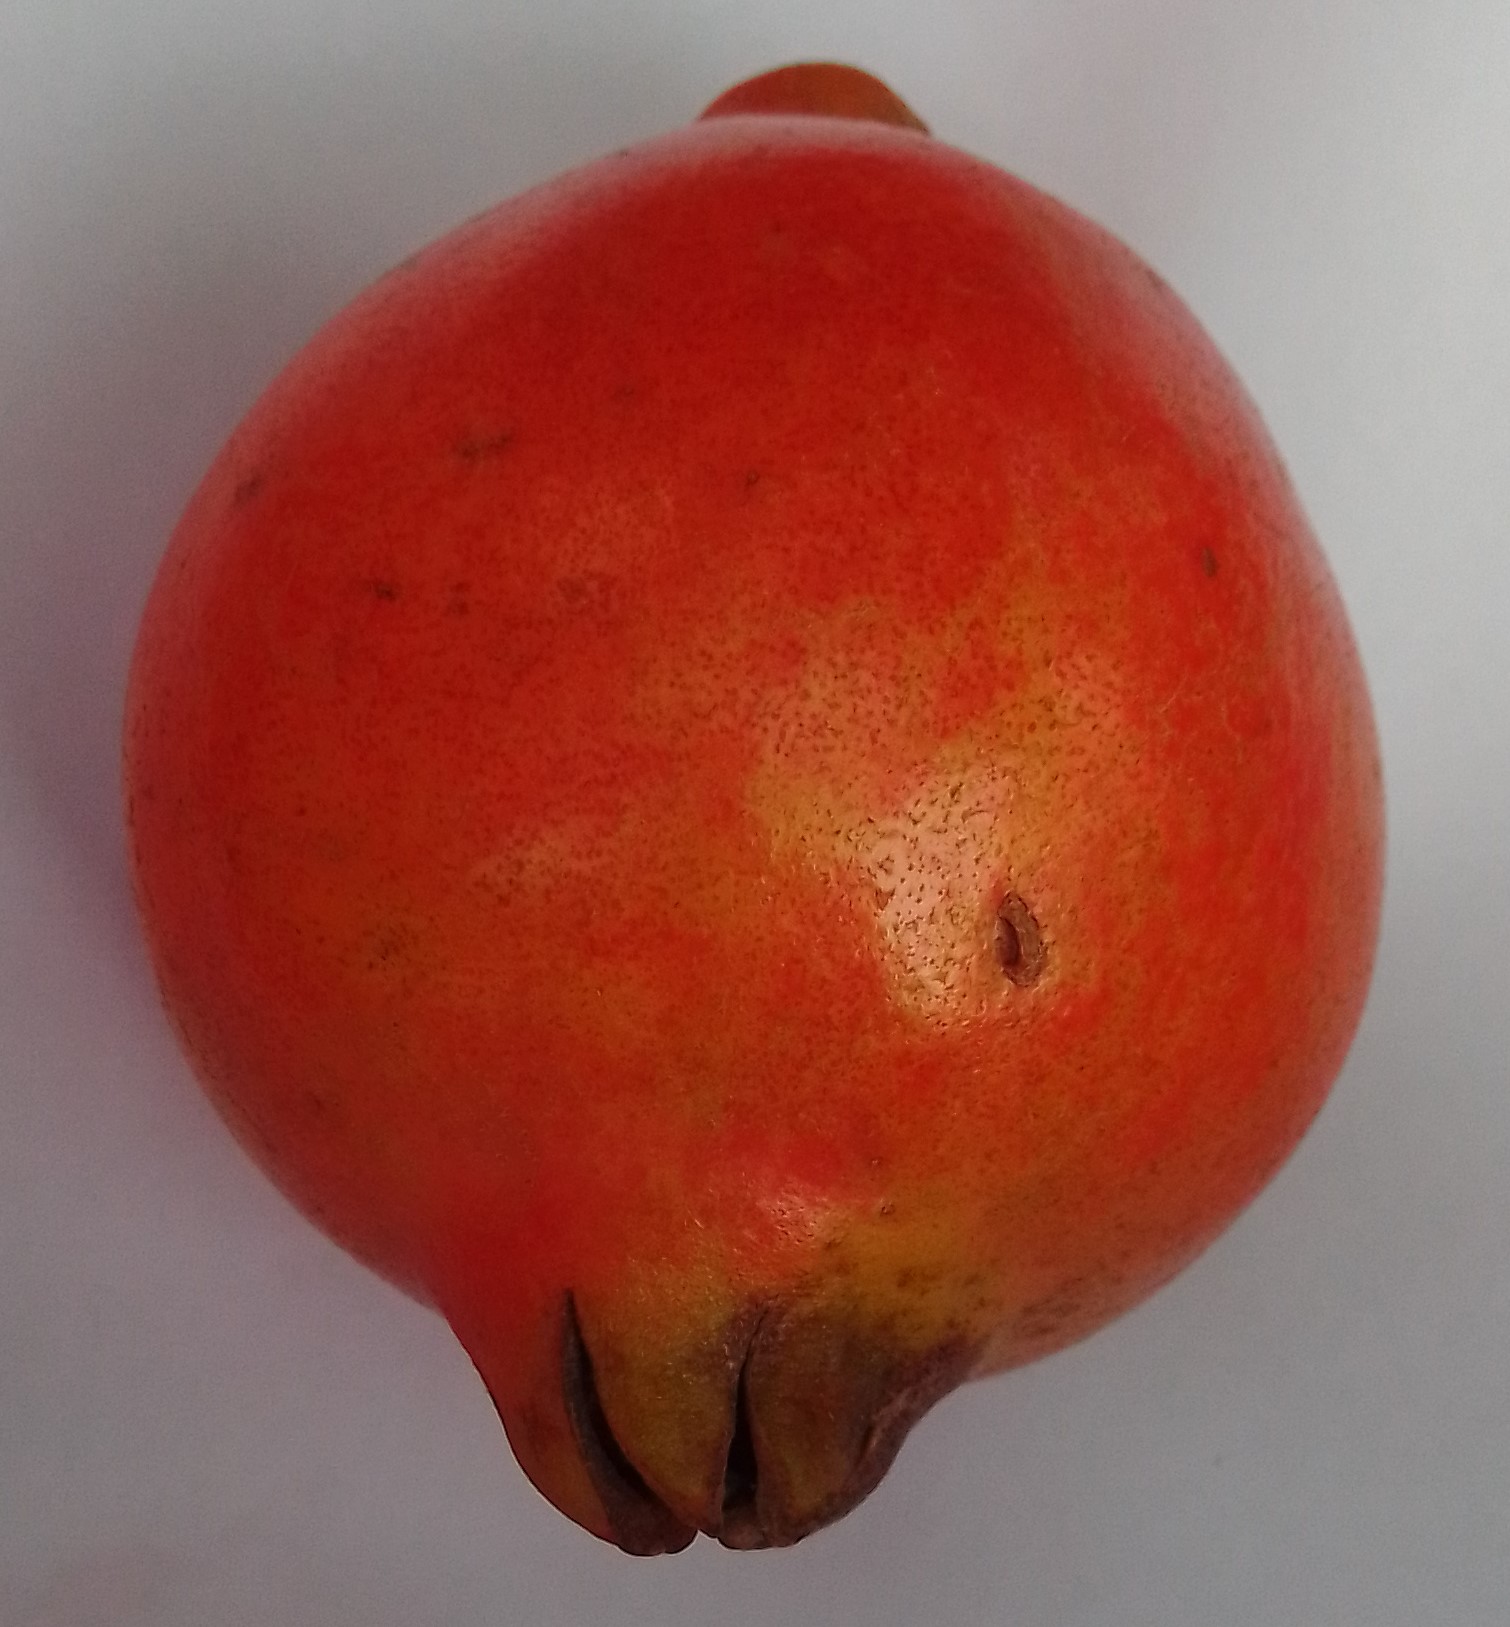
Fruit: pomegranate
Condition: fresh